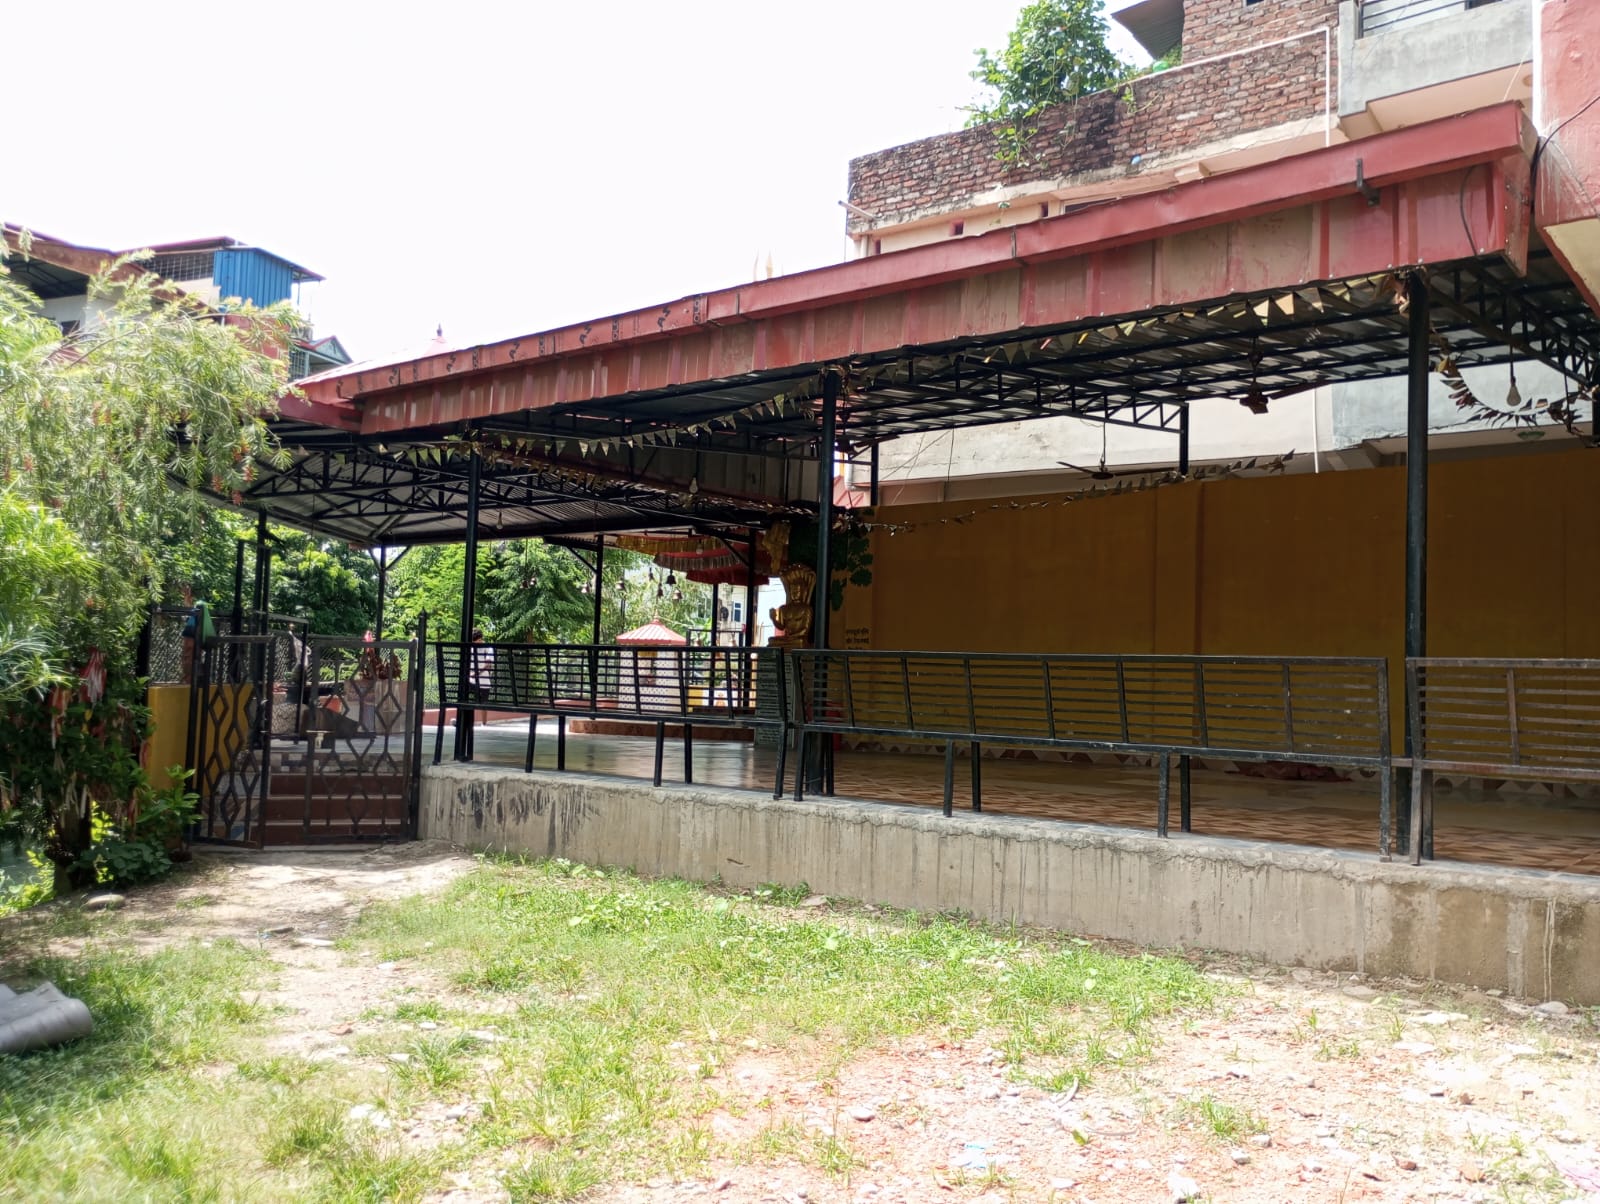
Heritage site: Narmadeshwor_Shiva_Temple